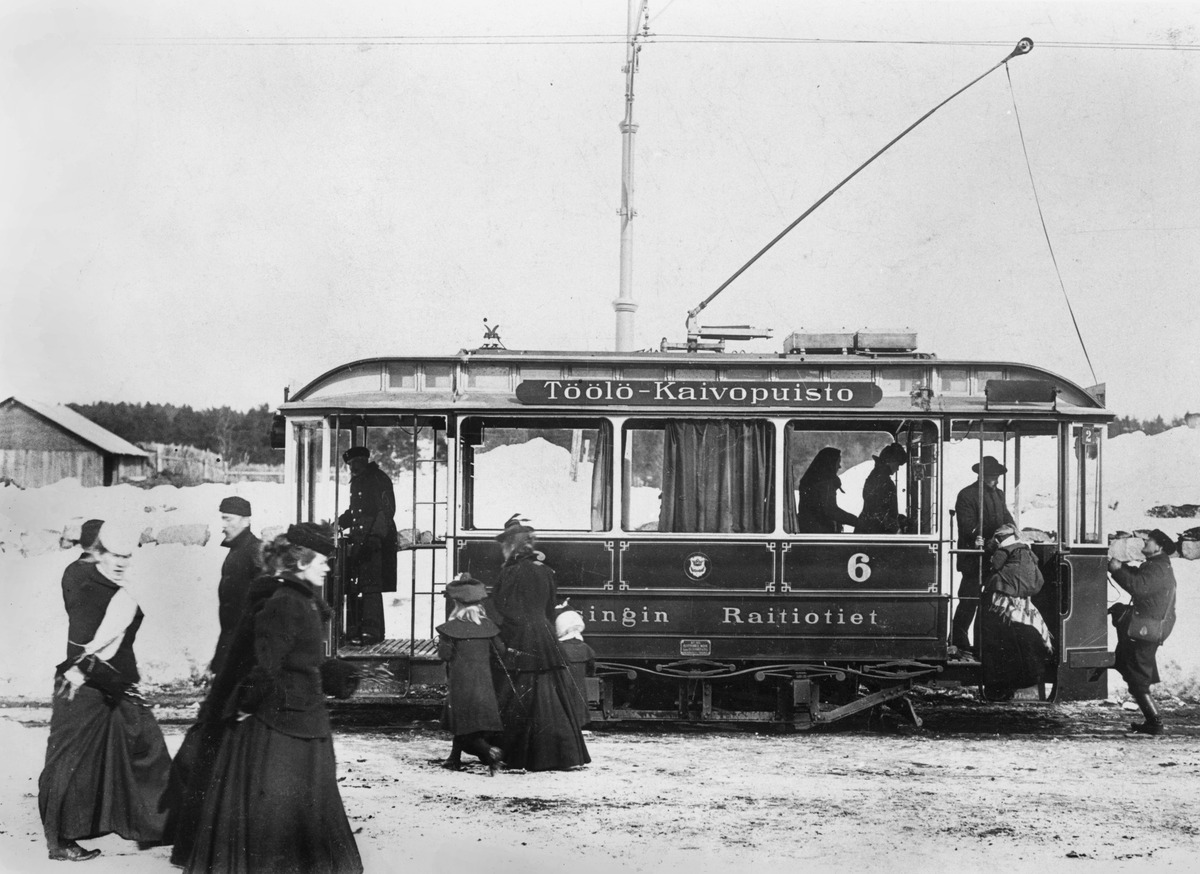
Töölö - Kaivopuisto - linjan raitiovaunu päätepysäkillä Töölössä
sisällön kuvaus: Töölö - Kaivopuisto - linjan raitiovaunu päätepysäkillä Töölössä. mustavalkoinen
Ajankohta: kuvausaika 1903 n
Paikka: Suomi, Uusimaa, Helsinki
Aiheet: liikenne joukkoliikenne, raideliikenne raitioliikenne, maakulkuneuvot raitiovaunut, kuljettajat, vaatteet virkapuvut, matkustajat